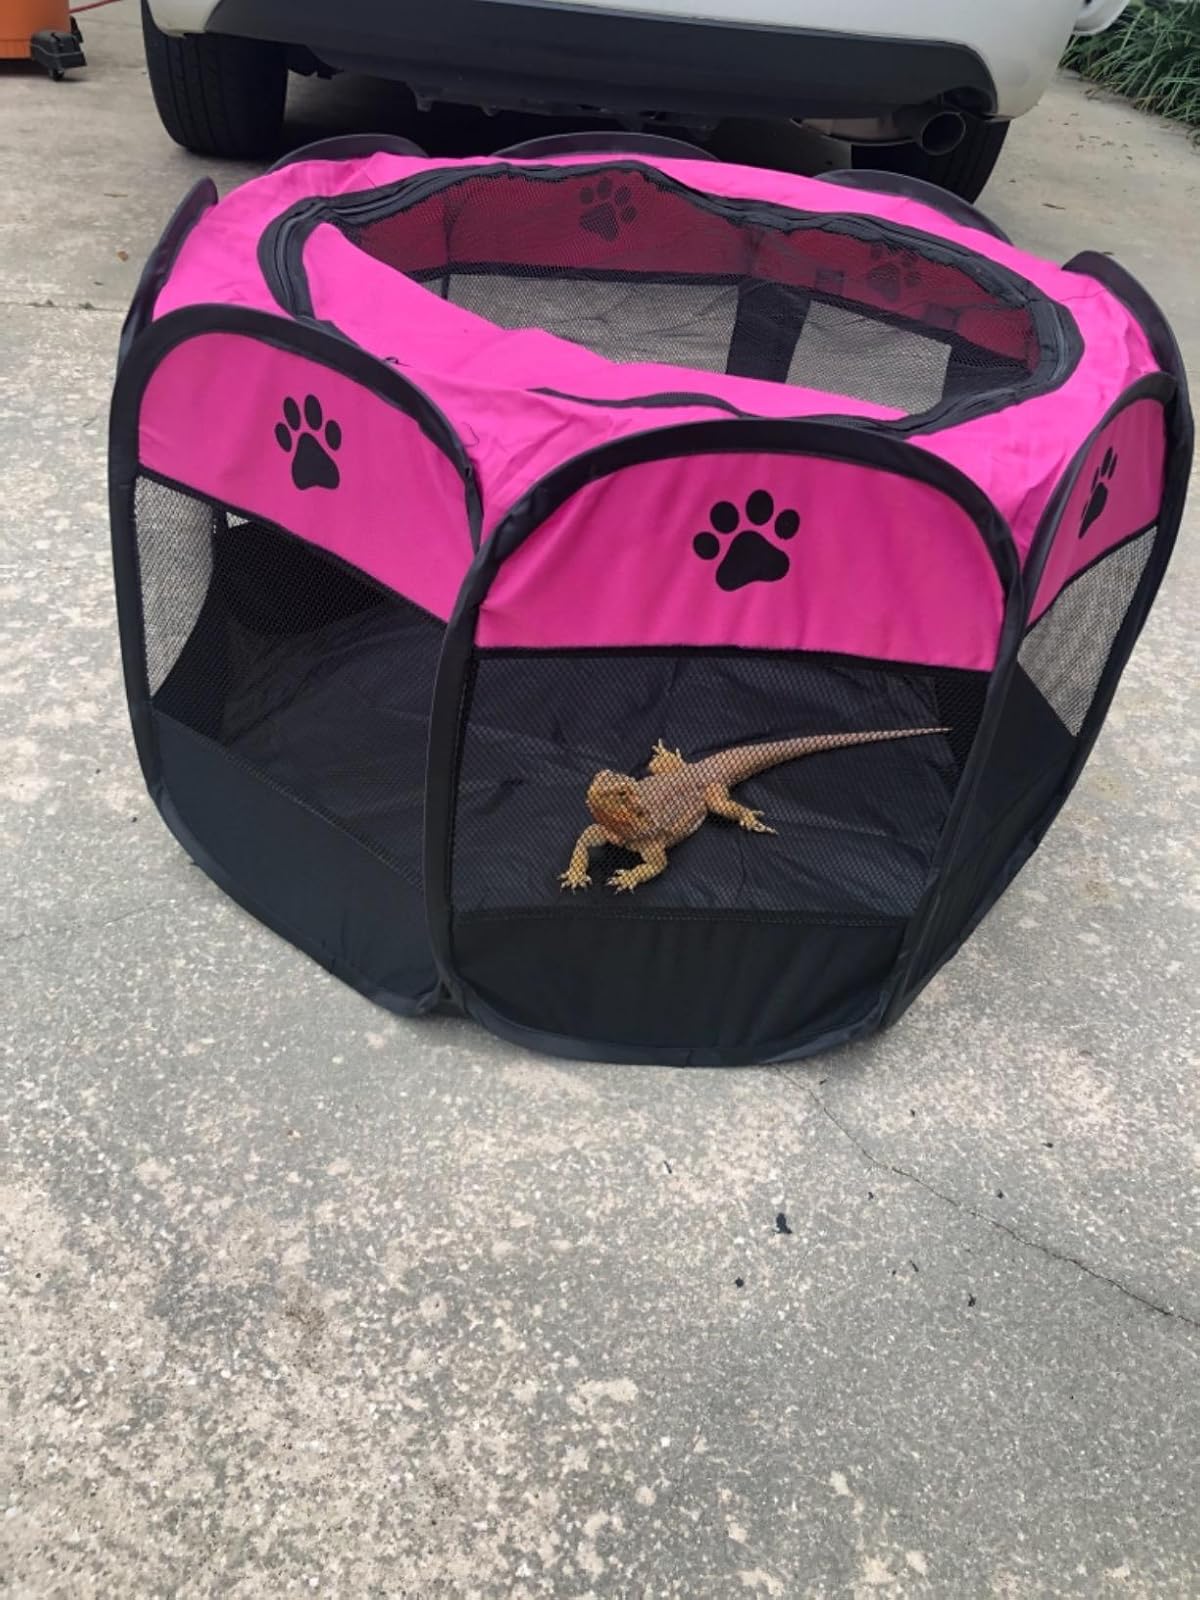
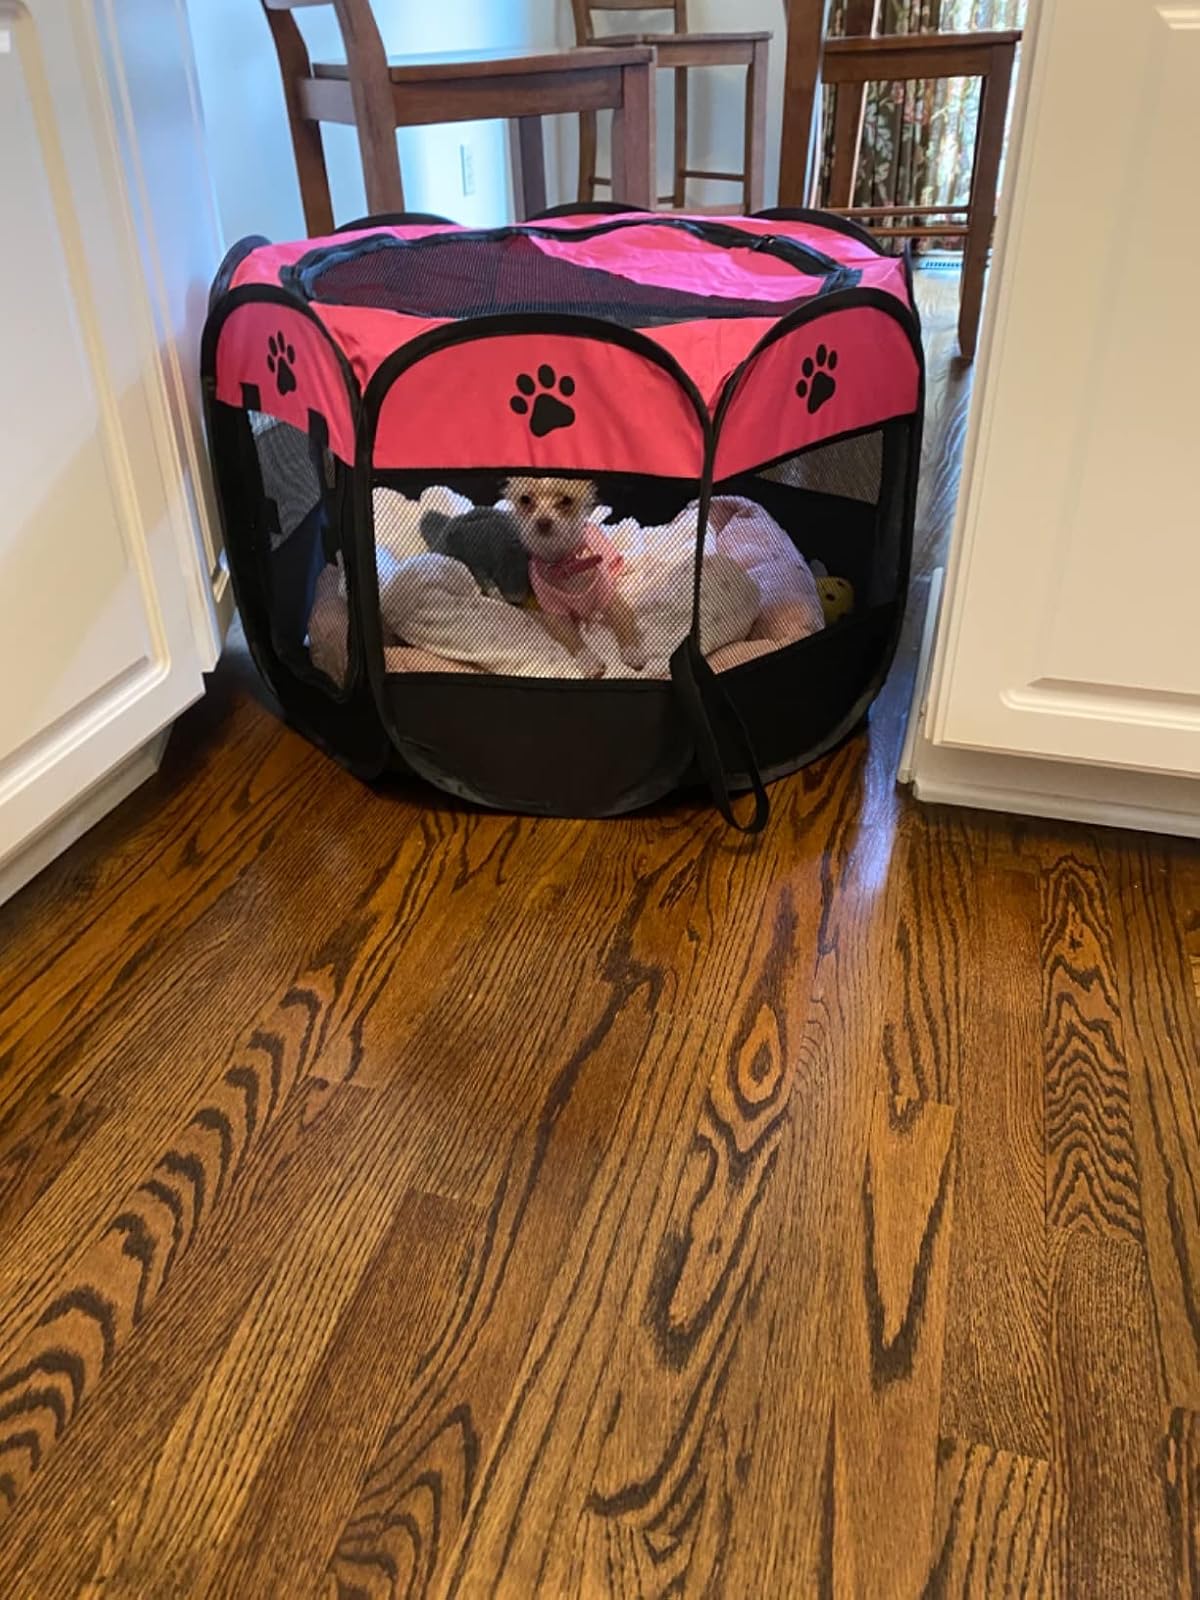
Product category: items_kennel
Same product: yes